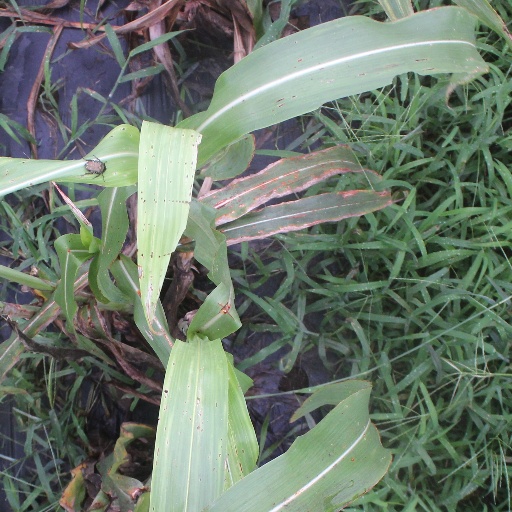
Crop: sorghum